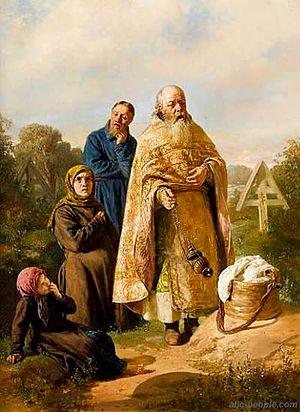
Nikolaï Névrev, né en 1830 à Moscou dans l'Empire russe et mort le 16 mai 1904 à Lyskovchtchina, district d'Orcha dans le Gouvernement de Moguilev, est un peintre russe, auteur de portraits, de scènes historiques et de scènes de genre dans un style réaliste. C'est un des brillants représentants des Ambulants.